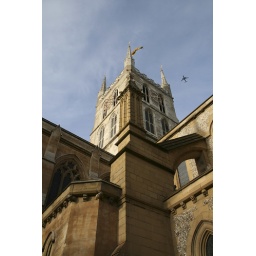
The tower of Southwark Cathedral against a blue London sky.